Battle of Hareira and Sheria

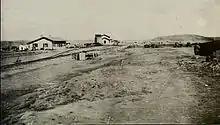
Sheria railway station captured on 6 November 1917

Patrols of the 179th Brigade, which were pushed forward towards the Rushdi defences, were only opposed occasionally by heavy machine-gun fire. In the rear of the attack by the 179th Brigade, the 31st Brigade (10th Division) went into action at 13:00, the 5th Battalion Royal Irish Fusiliers echeloned to the left rear of the 179th Brigade, with the 2nd Battalion Royal Irish Fusiliers slightly behind. With the advance of these further troops, the whole Rushdi position was quickly captured. The Irish battalions crossed the railway without casualty to easily capture their first objective. Following a brief fire fight their next objective was won, which placed them close to their final objective, which was captured by 14:30.